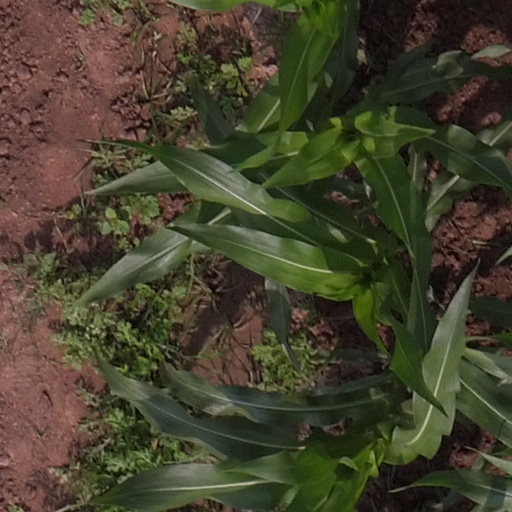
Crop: maize; corn